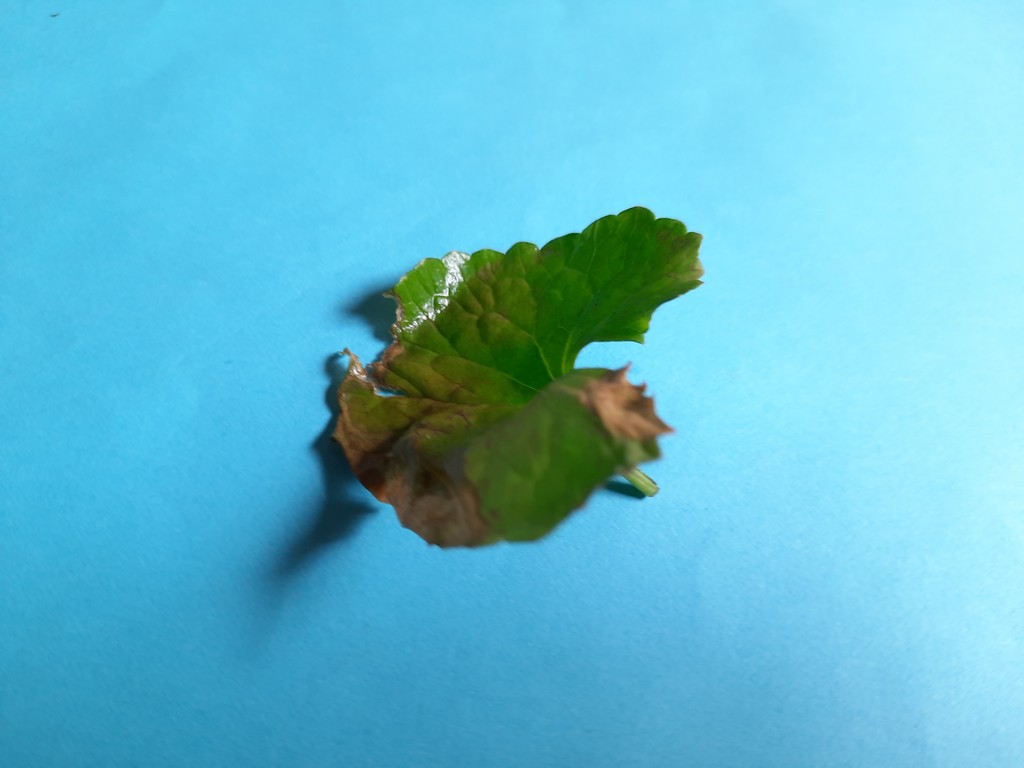
Label: Unhealthy